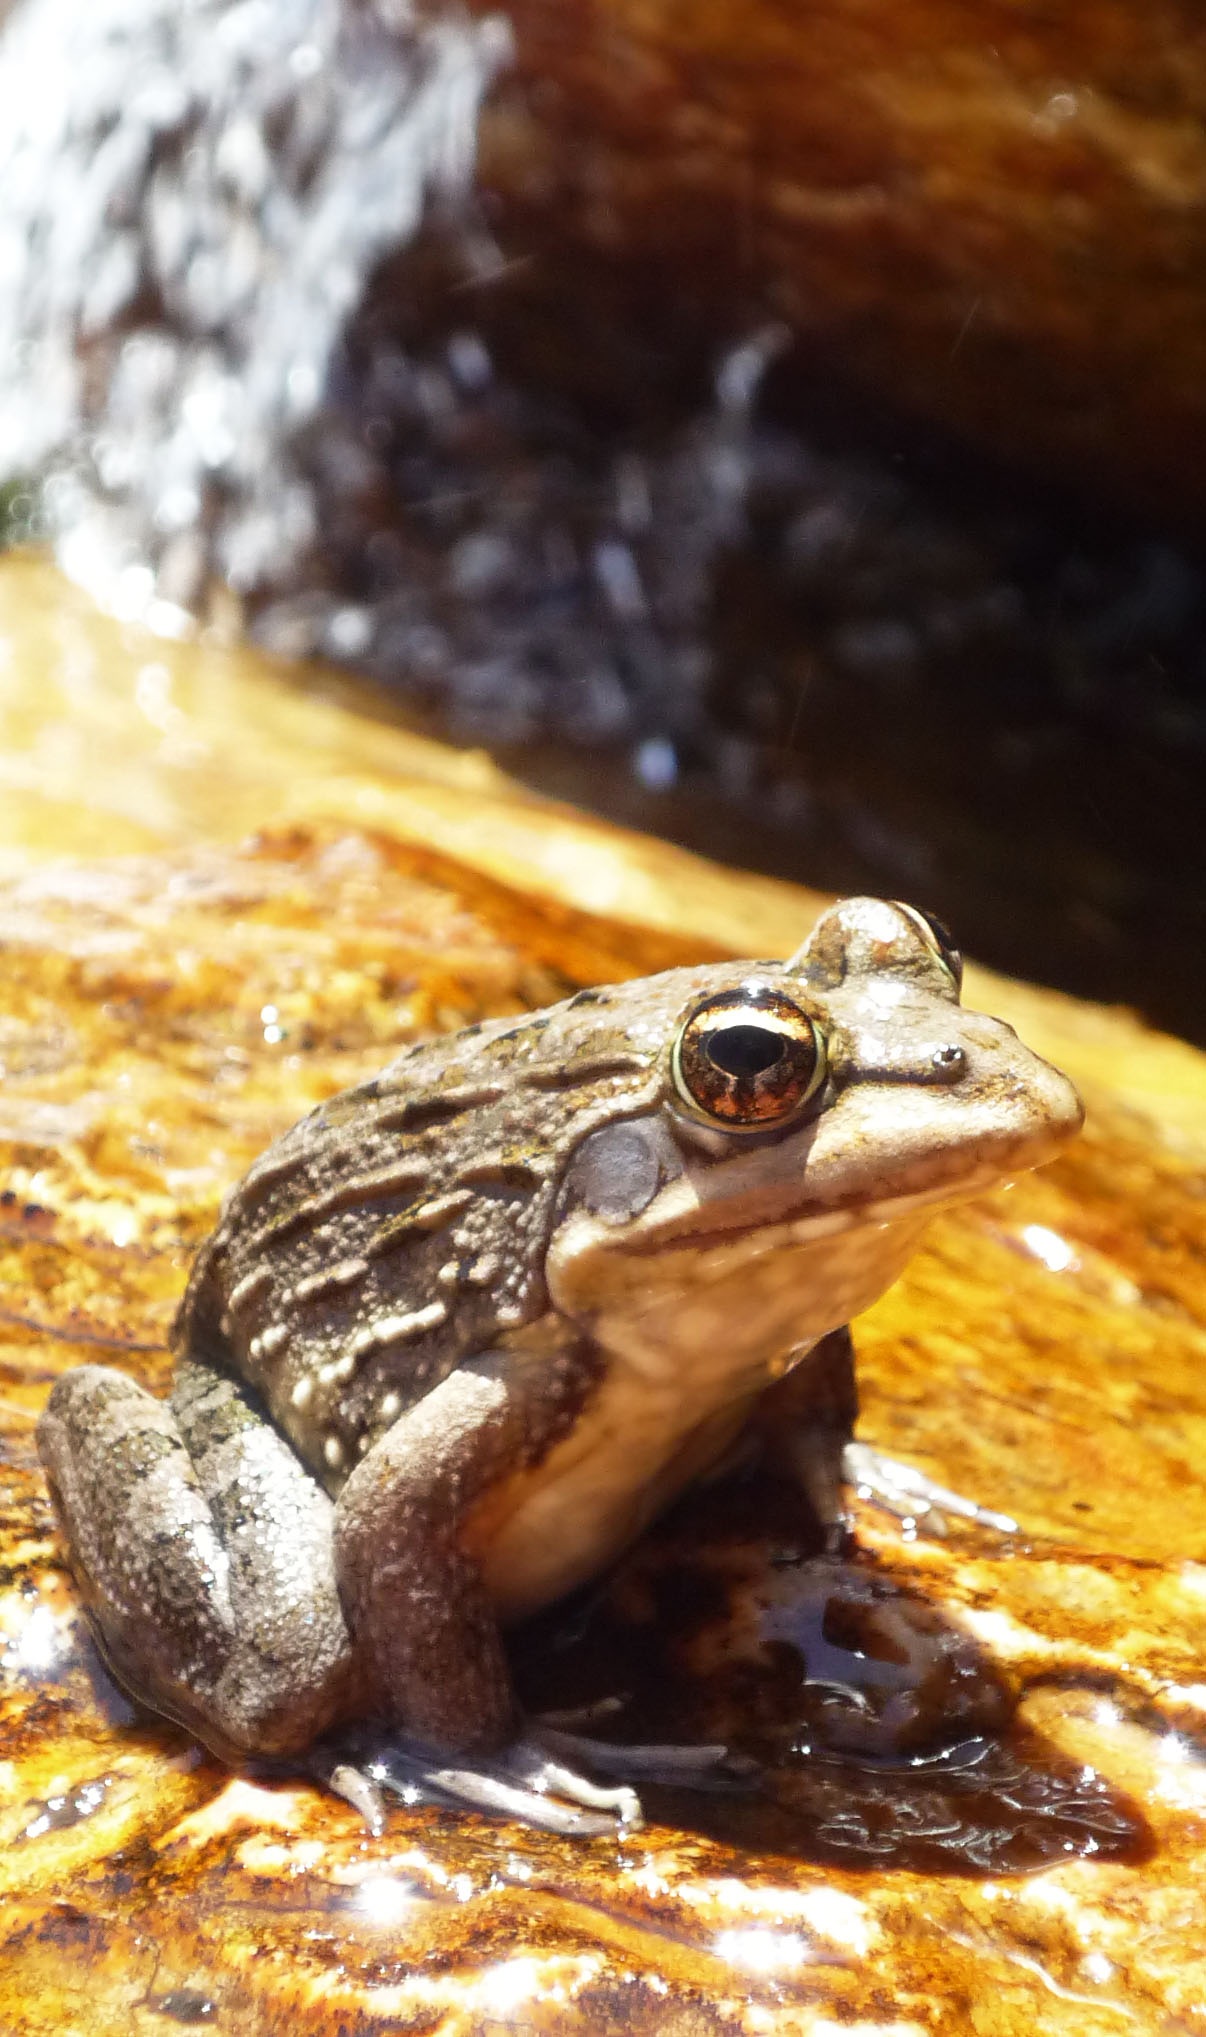
nature, forest, rain, animal, river, wildlife, green, jungle, small, frog, toad, amphibian, fauna, close up, vertebrate, exotic, macro photography, ranidae, rain forest animal